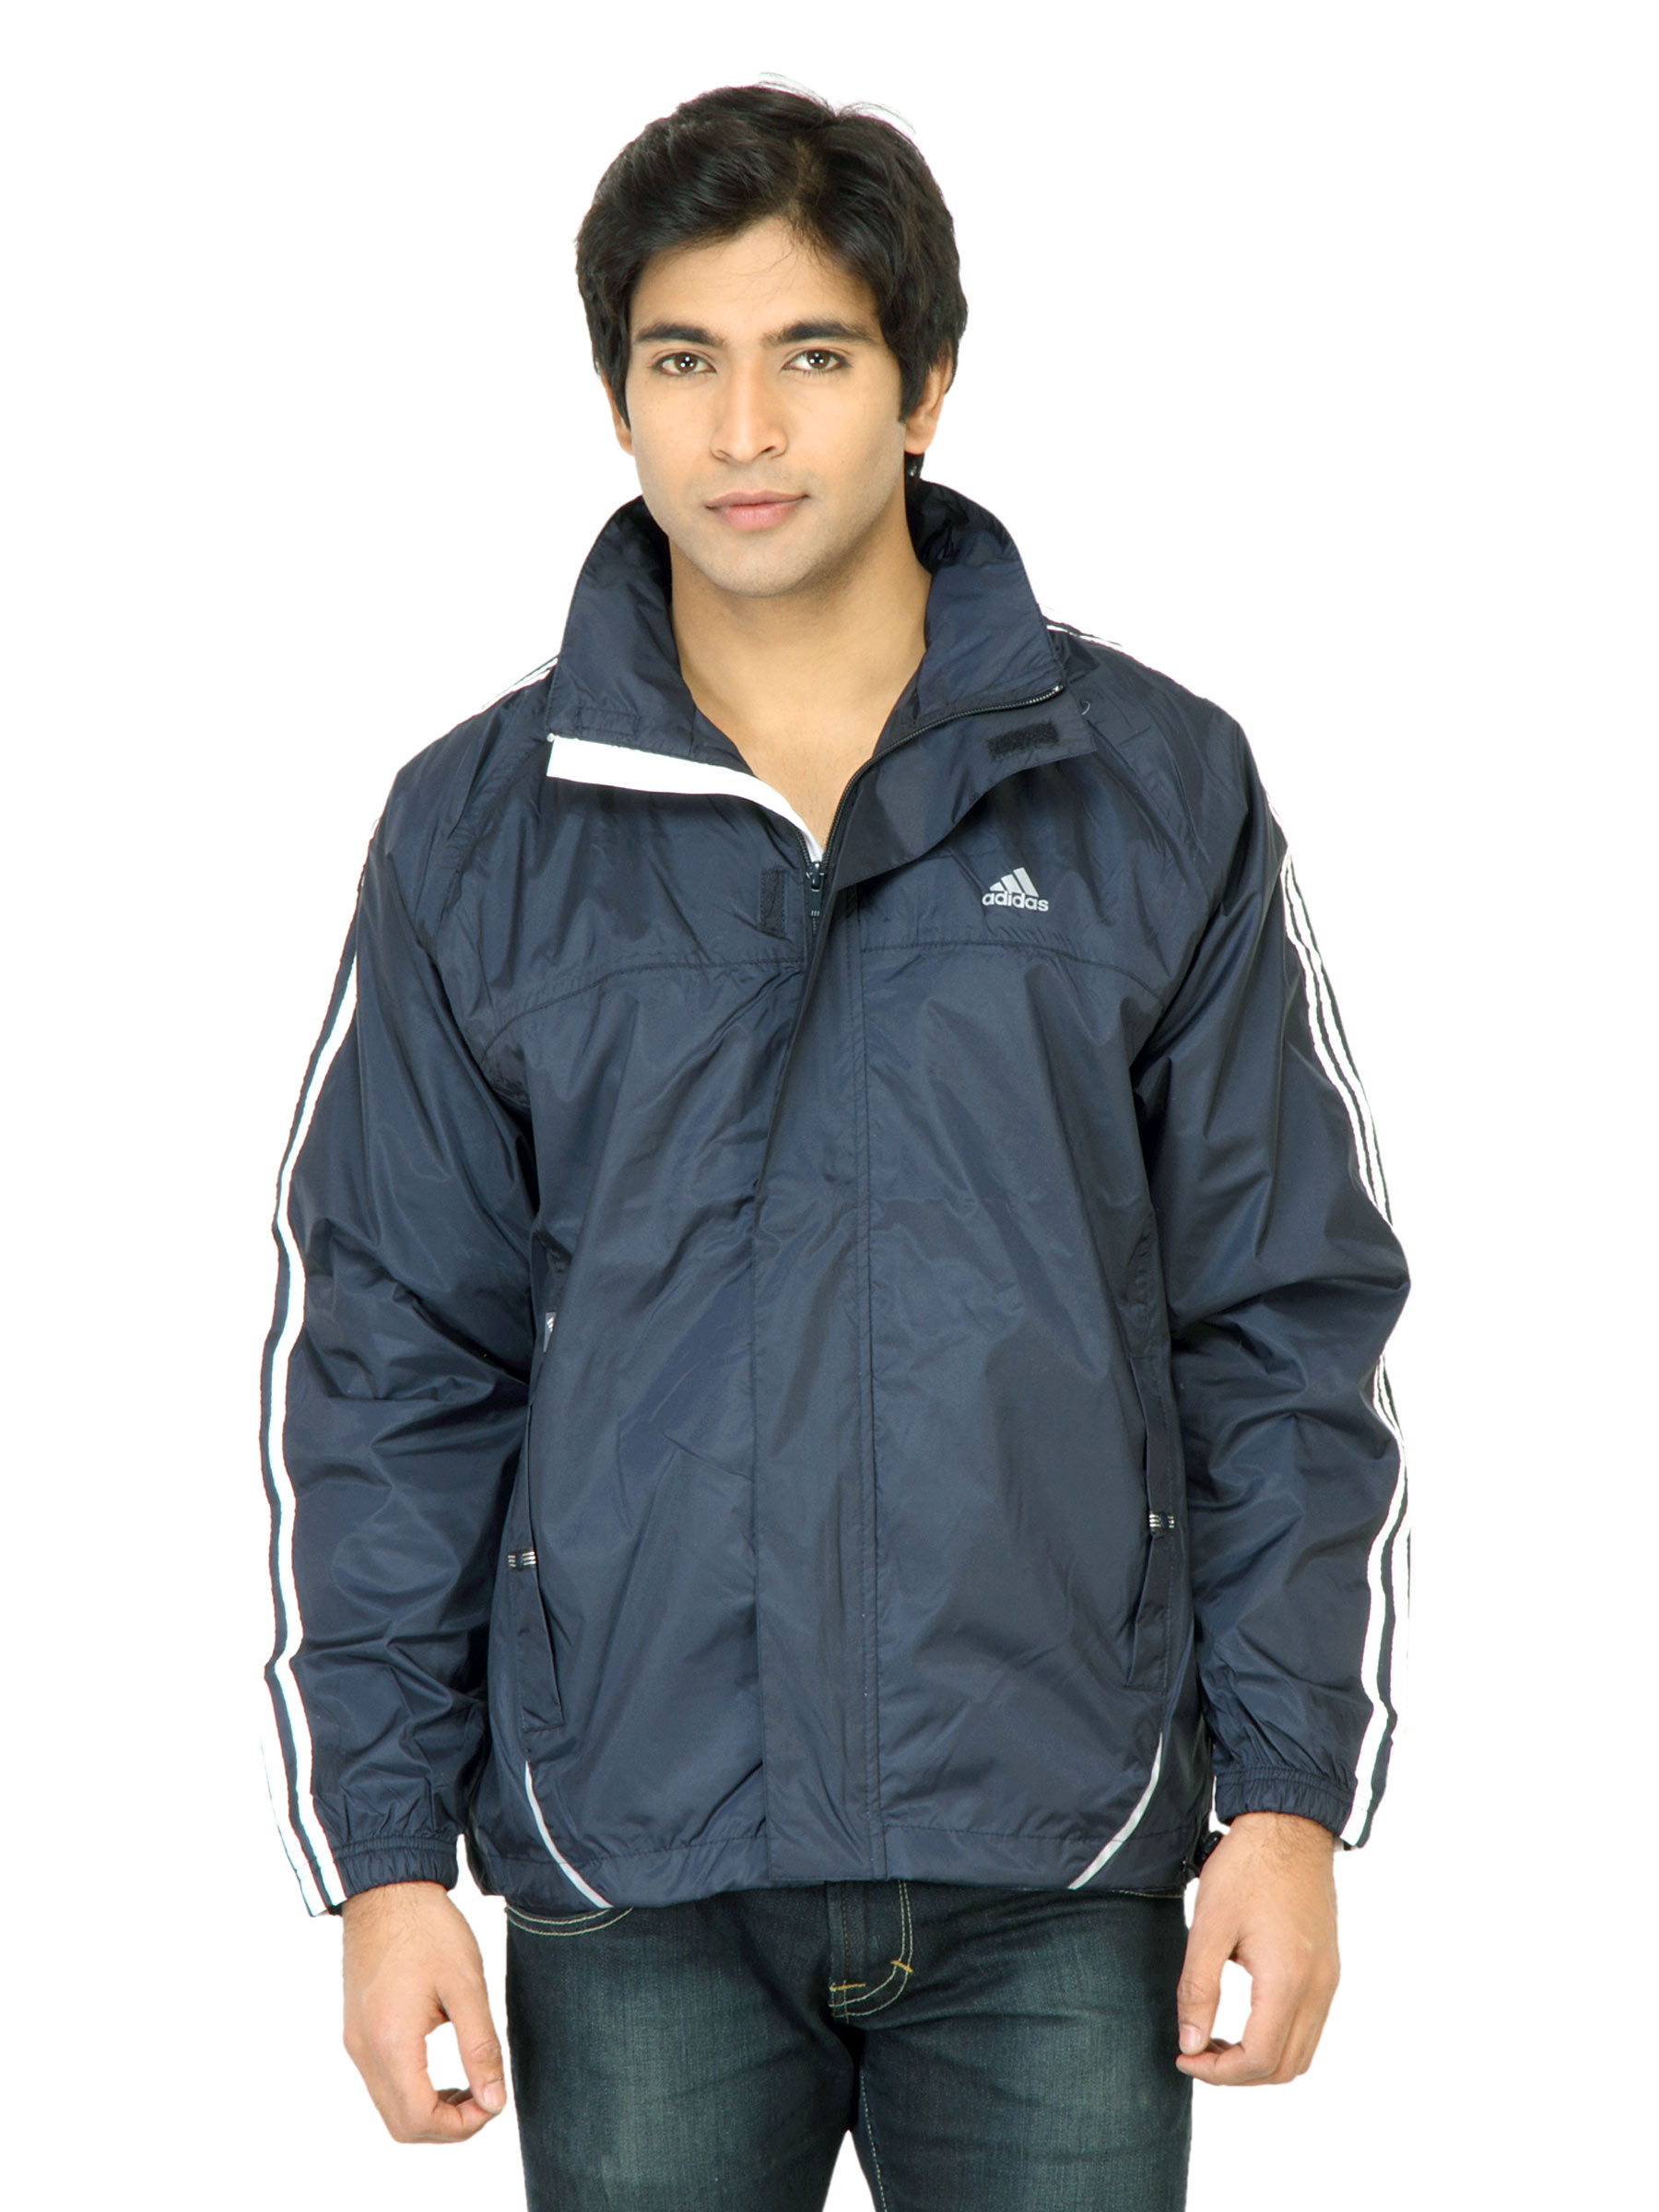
ADIDAS Men Ess 3S Rain Jkt Navy Blue Jacket
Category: Apparel / Topwear / Jackets
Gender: Men
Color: Navy Blue
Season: Fall 2011
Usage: Casual